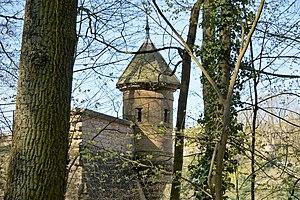
Échauguette espagnole 01 - Saillant du demi bastion gauche du Fort Niedergrünewald (ouvrage à couronne).